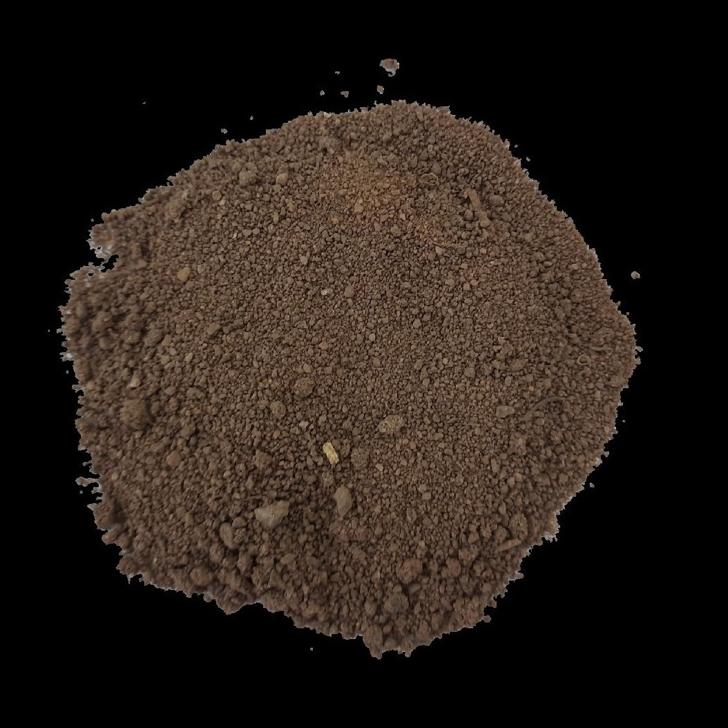
Soil type: Alluvial soil